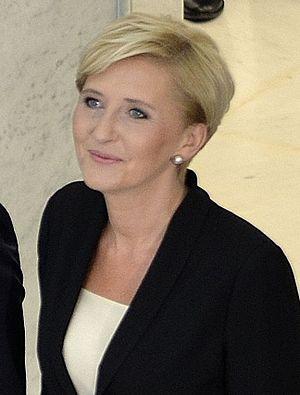
En Pologne, l'épouse du président de la République est présentée comme la « Première dame » du pays, bien ce titre soit purement officieux. L'actuelle « Première dame de Pologne » est Agata Kornhauser-Duda, l'épouse du président Andrzej Duda, investi le 6 août 2015 de ses fonctions présidentielles.
On appelle de manière générale Première dame l'épouse d'un chef d'État ou de gouvernement.